Film Adventurer Karel Zeman

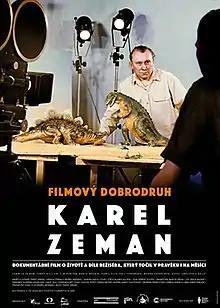

Film Adventurer Karel Zeman is a 2015 Czech documentary film about Karel Zeman. It focuses on Zeman's life and work, documenting the creation of his films. The film also features reconstruction of famous scenes of Zeman's films made by animation students.Terry Gilliam and Tim Burton are featured in the film.